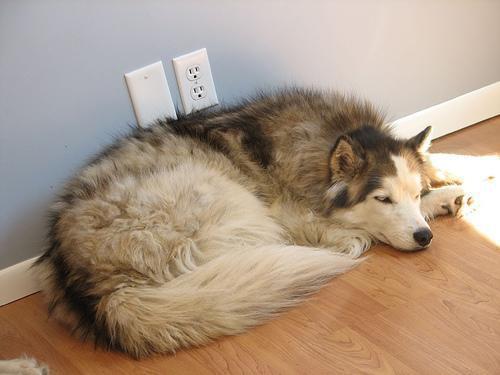
Siberian_husky